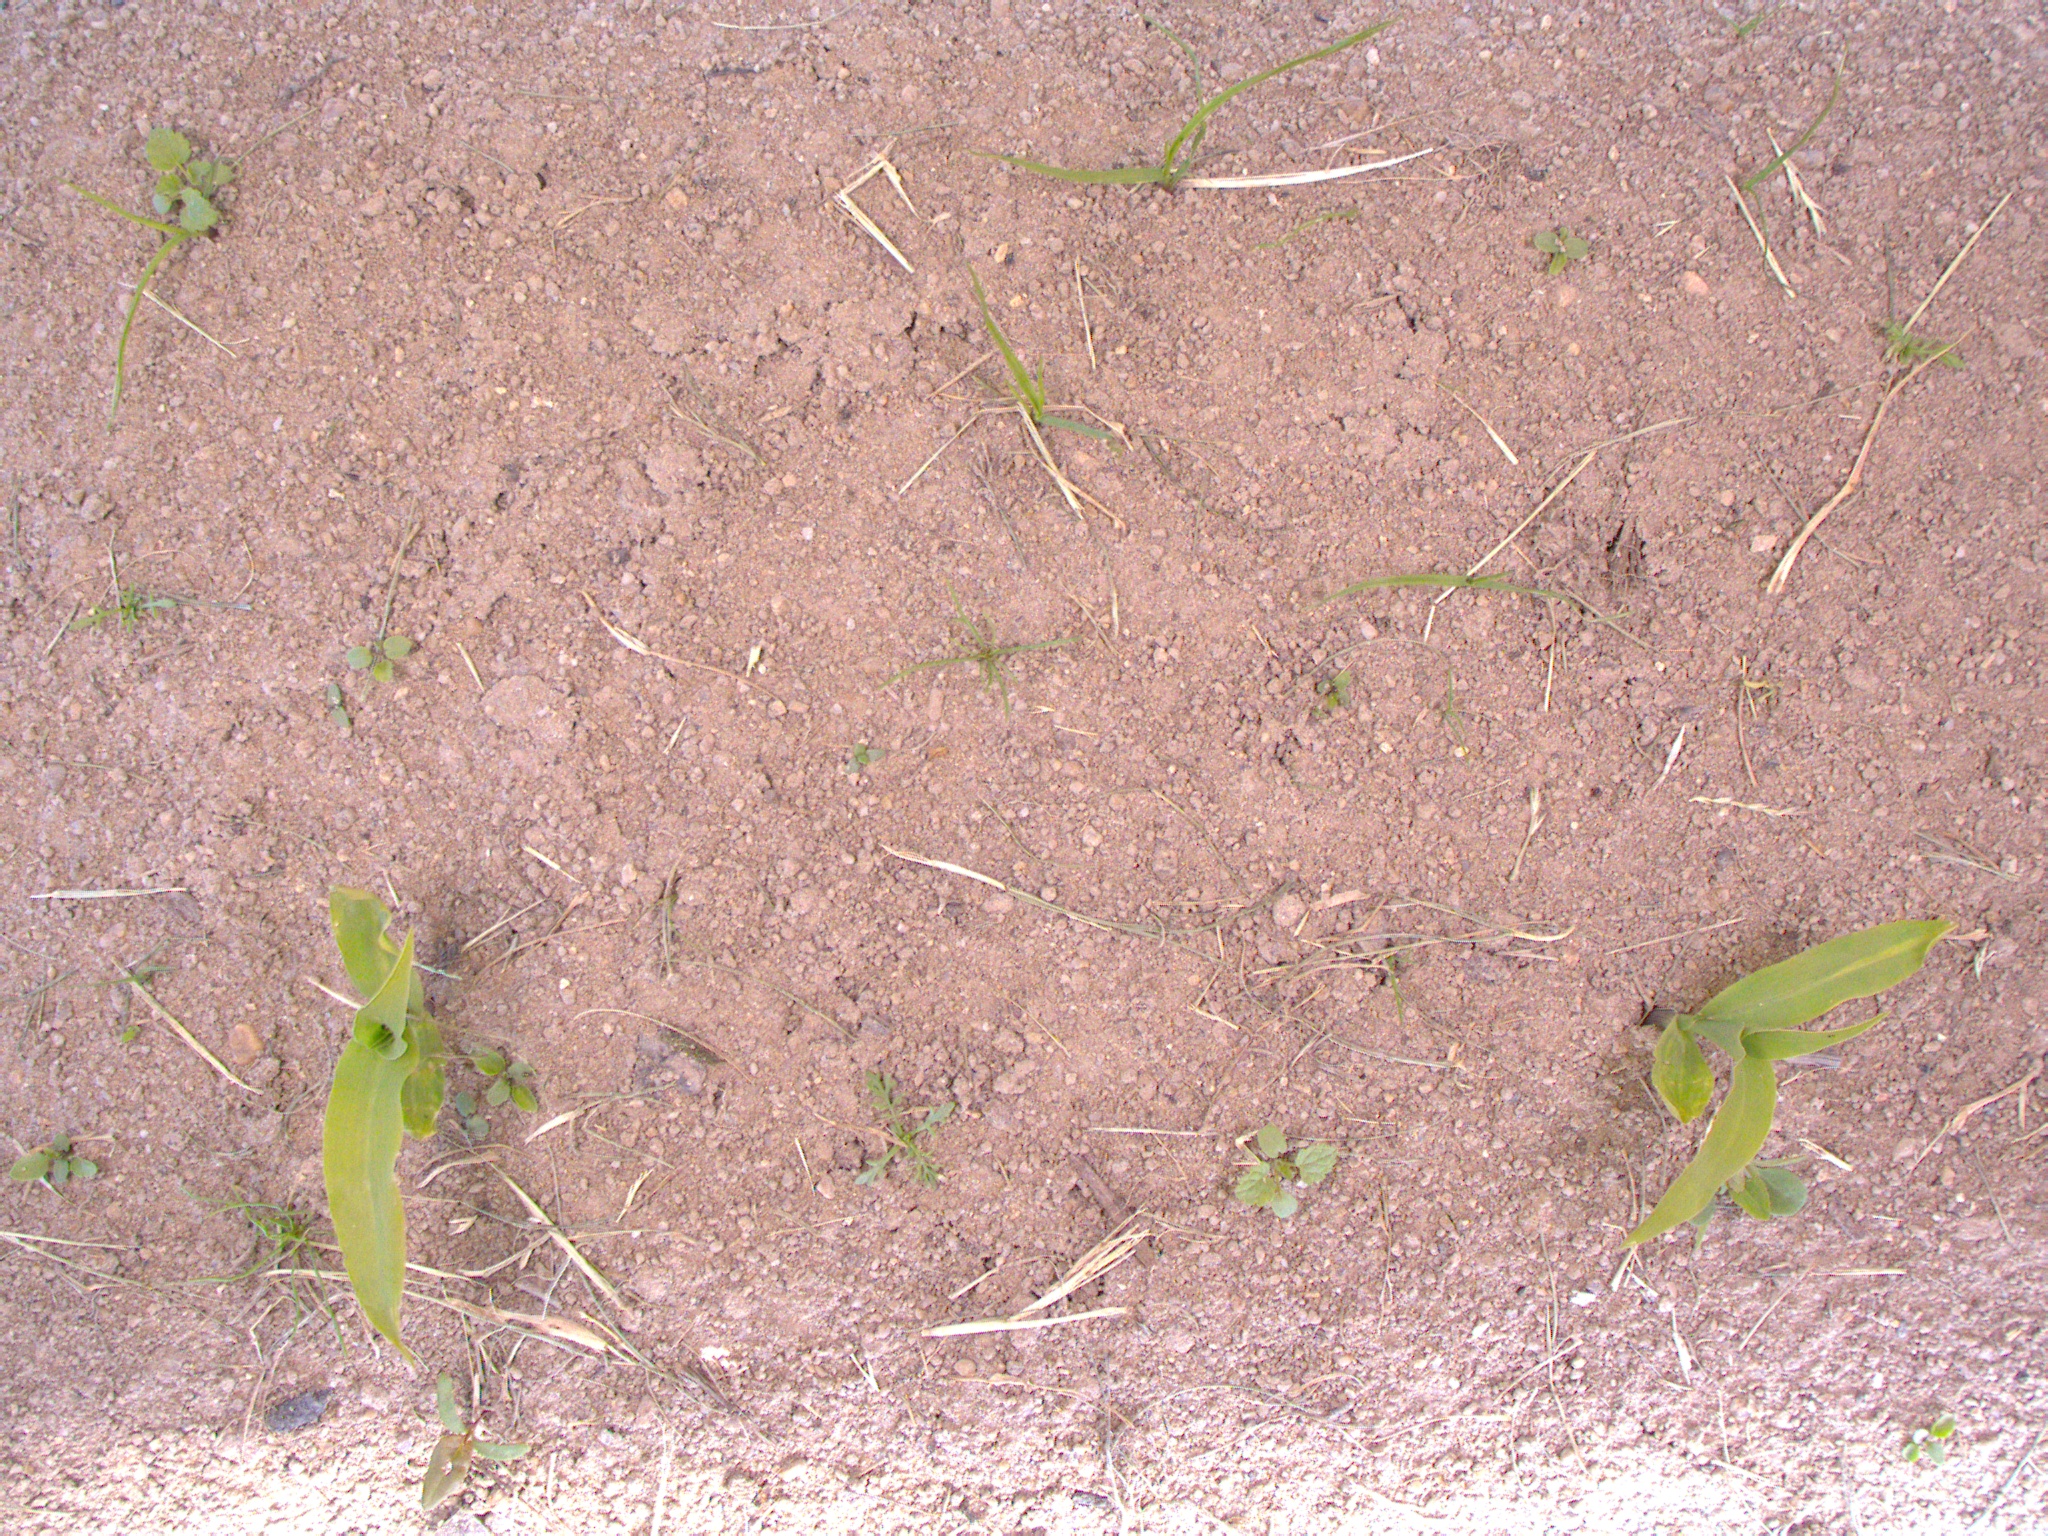
Crop: maize
Objects: stem_maize, stem_maize, maize, maize